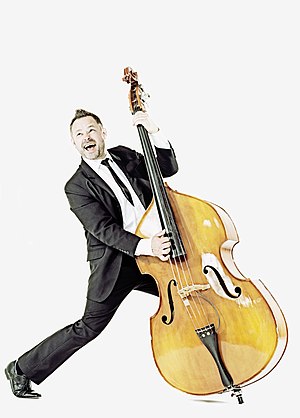
Mek Pek
Mek Pek har spillet gulvbas professionelt siden 1984.
Mek Pek startede med at spille gulvbas i ""Hounddog allstars"" 1983. Spiller Gulvbas i ""Mek Pek &amp; The Debitors"" og Mek Pek's Åh Abe trio"""
Mek Pek er en dansk sanger og skuespiller.